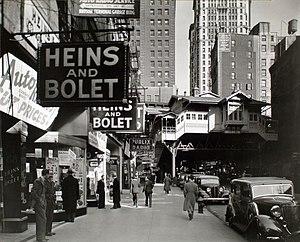
Le projet de construction du World Trade Center fut lancé par David Rockefeller et son frère Nelson, puis développé par l'autorité portuaire de New York qui embaucha l'architecte Minoru Yamasaki. Ce dernier arriva déjà avec l'idée de construire des tours jumelles. Et, après de longues négociations les États du New Jersey et le New York, qui supervisaient l'autorité portuaire, acceptèrent le projet. Le chantier commença sur le site du Radio Row dans le Downtown de Manhattan. Pour rassurer le gouverneur du New Jersey, l'autorité portuaire fut d'accord pour racheter l'entreprise en faillite Hudson & Manhattan Railroad, qui était chargée du transport des travailleurs de banlieue venant du New Jersey et allant dans le Lower Manhattan.